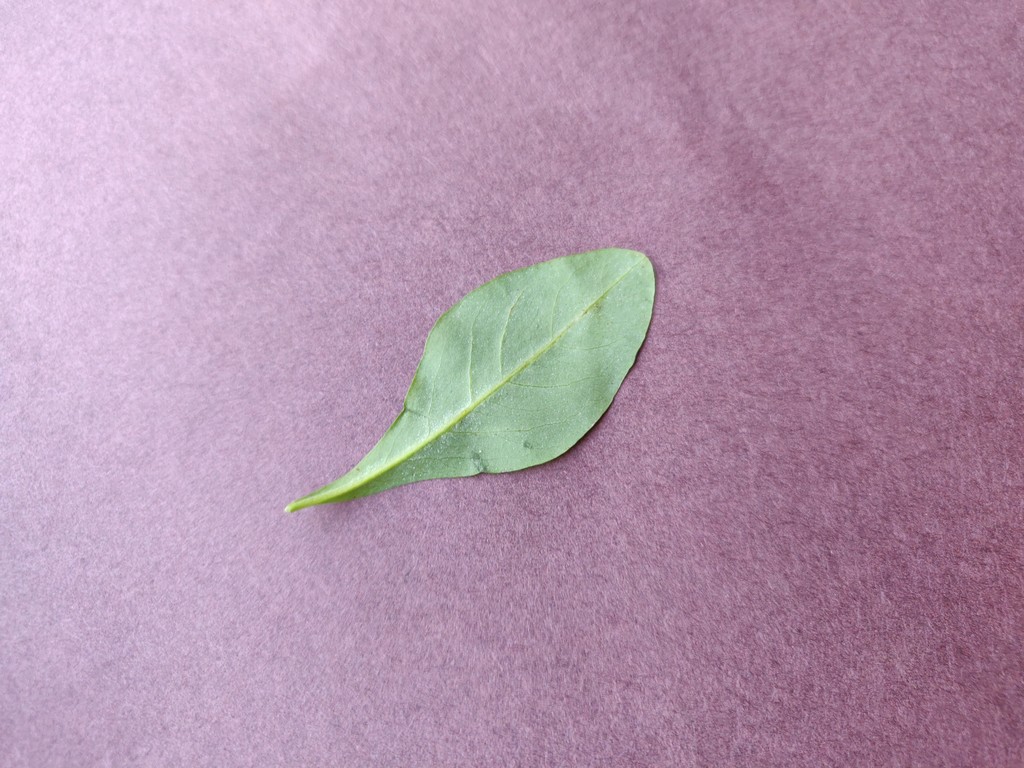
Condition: Healthy
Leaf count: single
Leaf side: back